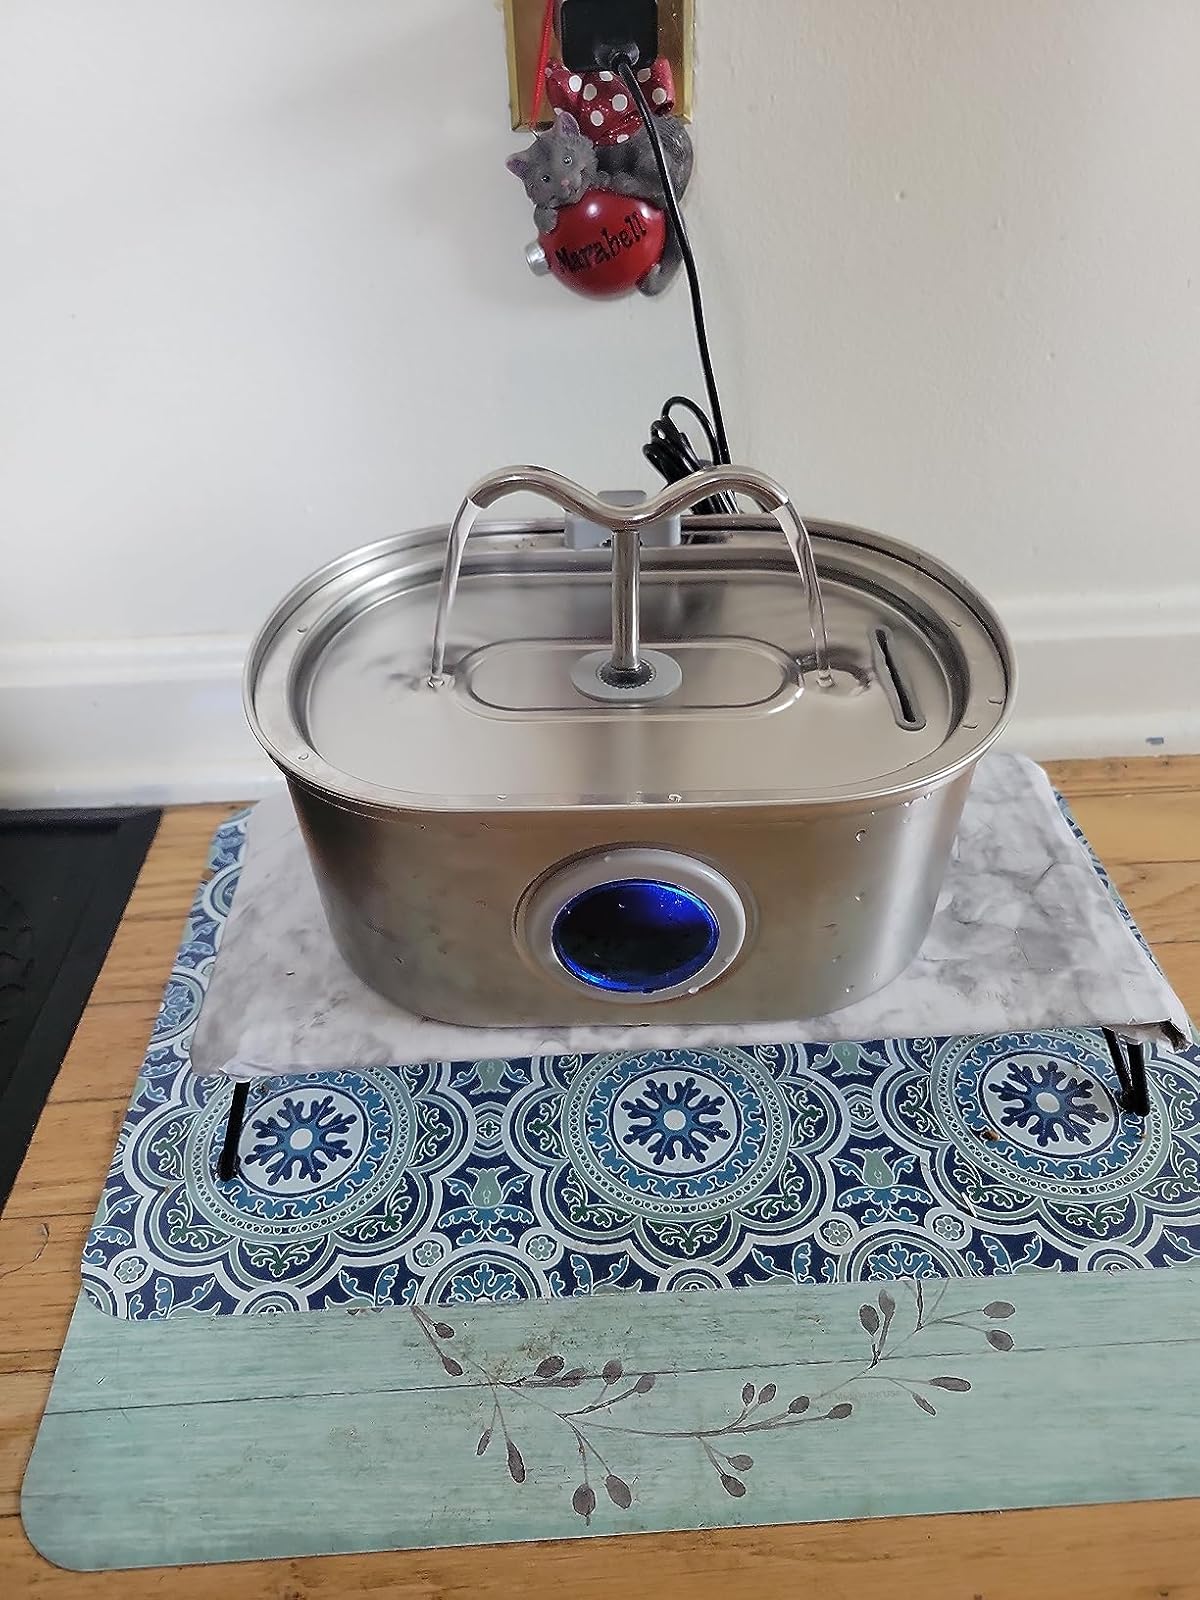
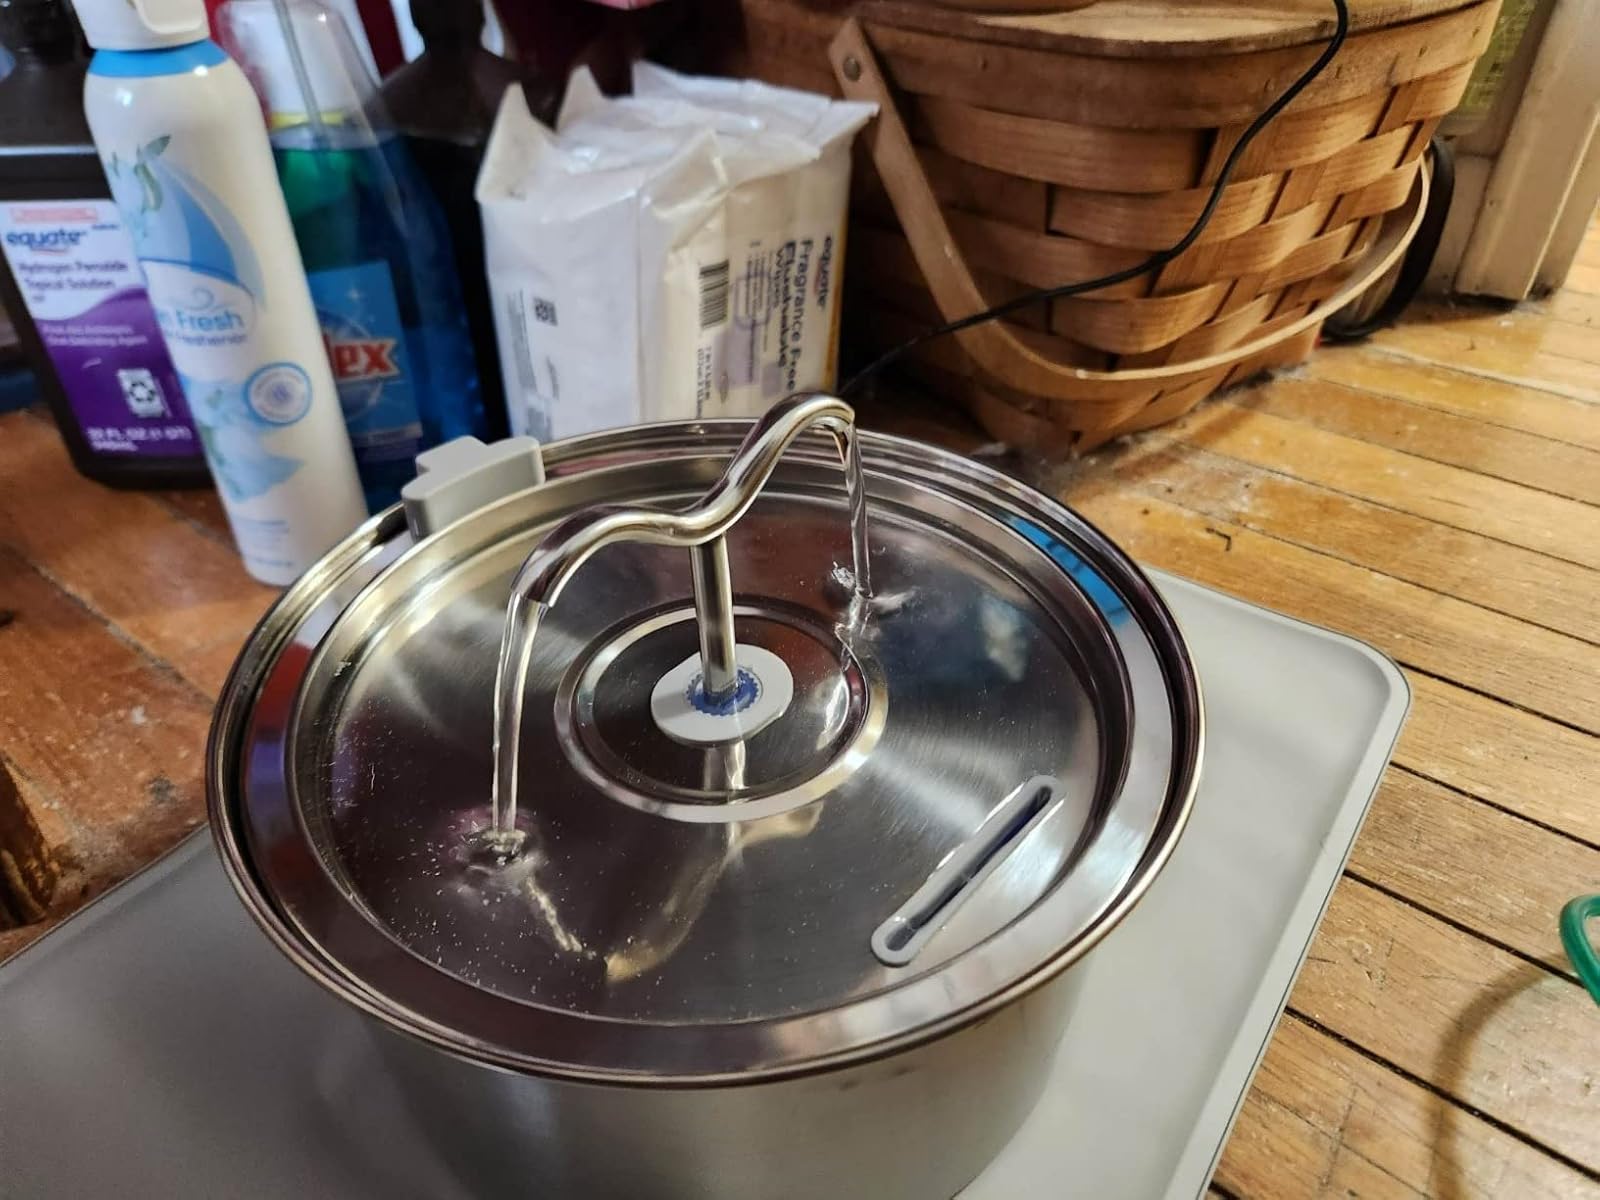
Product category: items_bowl
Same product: no